List of birds of New Caledonia

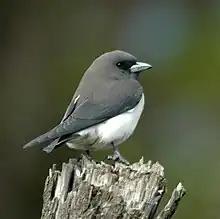
White-breasted woodswallow

The woodswallows are soft-plumaged, somber-coloured passerine birds. They are smooth, agile flyers with moderately large, semi-triangular wings.